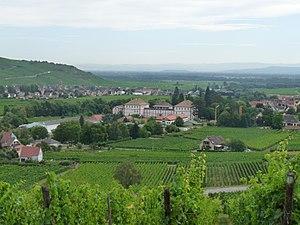
Kientzheim (Haut-Rhin)